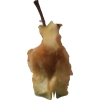
Label: apples